Titanic

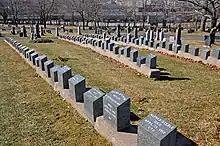
Markers of "Titanic" victims, Fairview Cemetery, Halifax, Nova Scotia

Even before the survivors arrived in New York, investigations were being planned to discover what had happened, and what could be done to prevent a recurrence. Inquiries were held in both the United States and the United Kingdom, the former more robustly critical of traditions and practices, and scathing of the failures involved, and the latter broadly more technical and expert-orientated.